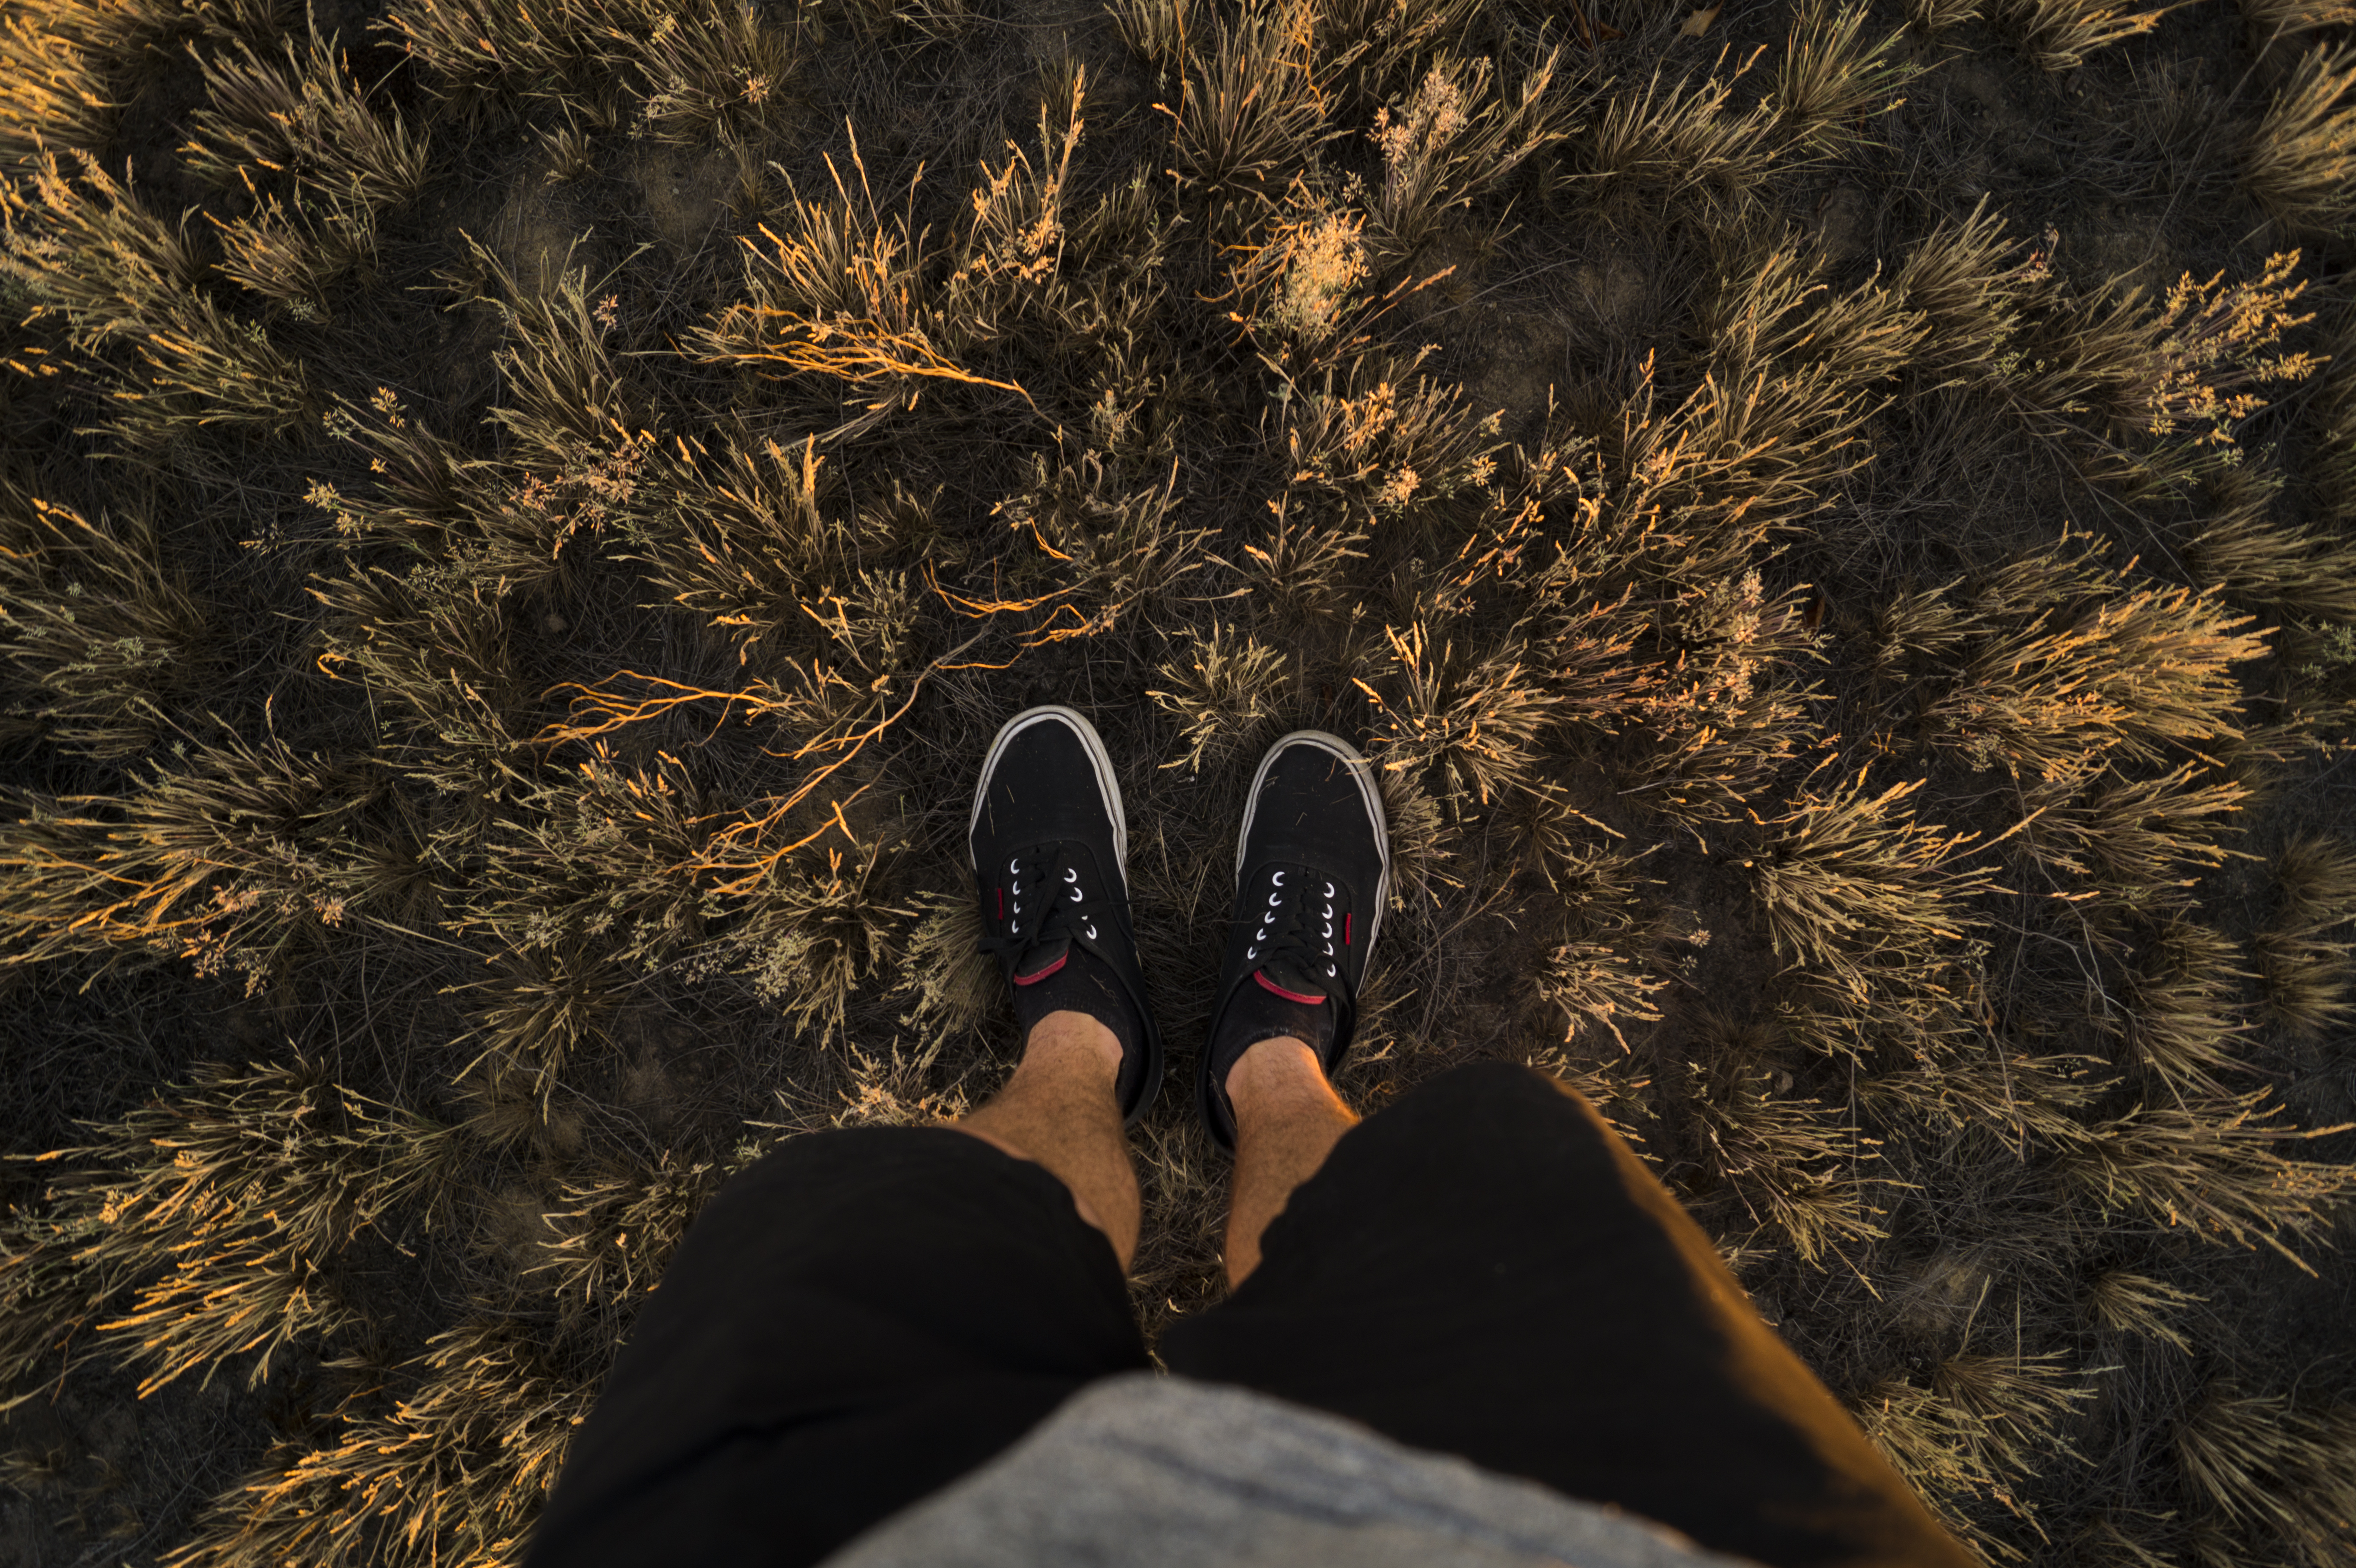
man, tree, grass, person, photography, sunlight, feet, autumn, darkness, shoes, legs, screenshot, computer wallpaper